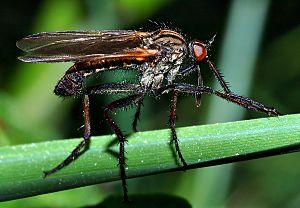
Empis tesselata, un diptère de 12 mm. Individu mâle. Camera data Camera Nikon D70 Lens Tamron SP AF 90mm/2.8 Di Macro 1:1 Focal length 90 mm Aperture f/32 Exposure time 1/80 s Sensivity ISO 200"
Cette page a pour objet de présenter un arbre phylogénétique des Insecta, c'est-à-dire un cladogramme mettant en lumière les relations de parenté existant entre leurs différents groupes, telles que les dernières analyses reconnues les proposent. Ce n'est qu'une possibilité, et les principaux débats qui subsistent au sein de la communauté scientifique sont brièvement présentés ci-dessous, avant la bibliographie.
Cette page n'a ni la prétention ni pour objet de proposer une liste exhaustive des références relatives à l'entomologie, une telle entreprise serait, bien entendu, sans fin... Son ambition est de présenter une liste d'ouvrages, de publications ou de sites Web reconnus par la communauté scientifique comme incontournables ou majeurs, qu'ils soient généraux ou plus ciblés. Pour les sujets comportant une liste de références trop importante, se reporter aux éventuelles sous-pages plus spécialisées via les liens proposés. Le second objectif de cette page est, pour chaque groupe, d'une part, et chaque région, d'autre part, d'en présenter les grandes lignes historiques de la littérature ainsi que d'en citer les auteurs ayant le plus de notoriété. Par ailleurs, les espèces fossiles ne sont pas représentées ici. Pour des références se rapportant aux groupes disparus, consulter la page Orientation bibliographique sur l'origine et l'évolution du vivant.
Ce guide phylogénétique illustré du monde animal permet, pour l'ensemble des groupes animaux, d'accéder directement aux images entreposées sur le site de Wikimedia Commons. L'accès peut se faire soit de manière simplifiée vers les principaux grands groupes, soit de façon plus ciblée via un arbre phylogénétique. Cet arbre est tiré de l'ouvrage de Guillaume Lecointre et Hervé Le Guyader : Classification phylogénétique du vivant. Pour un arbre phylogénétique plus détaillé, voir l'arbre phylogénétique de Wikipédia.